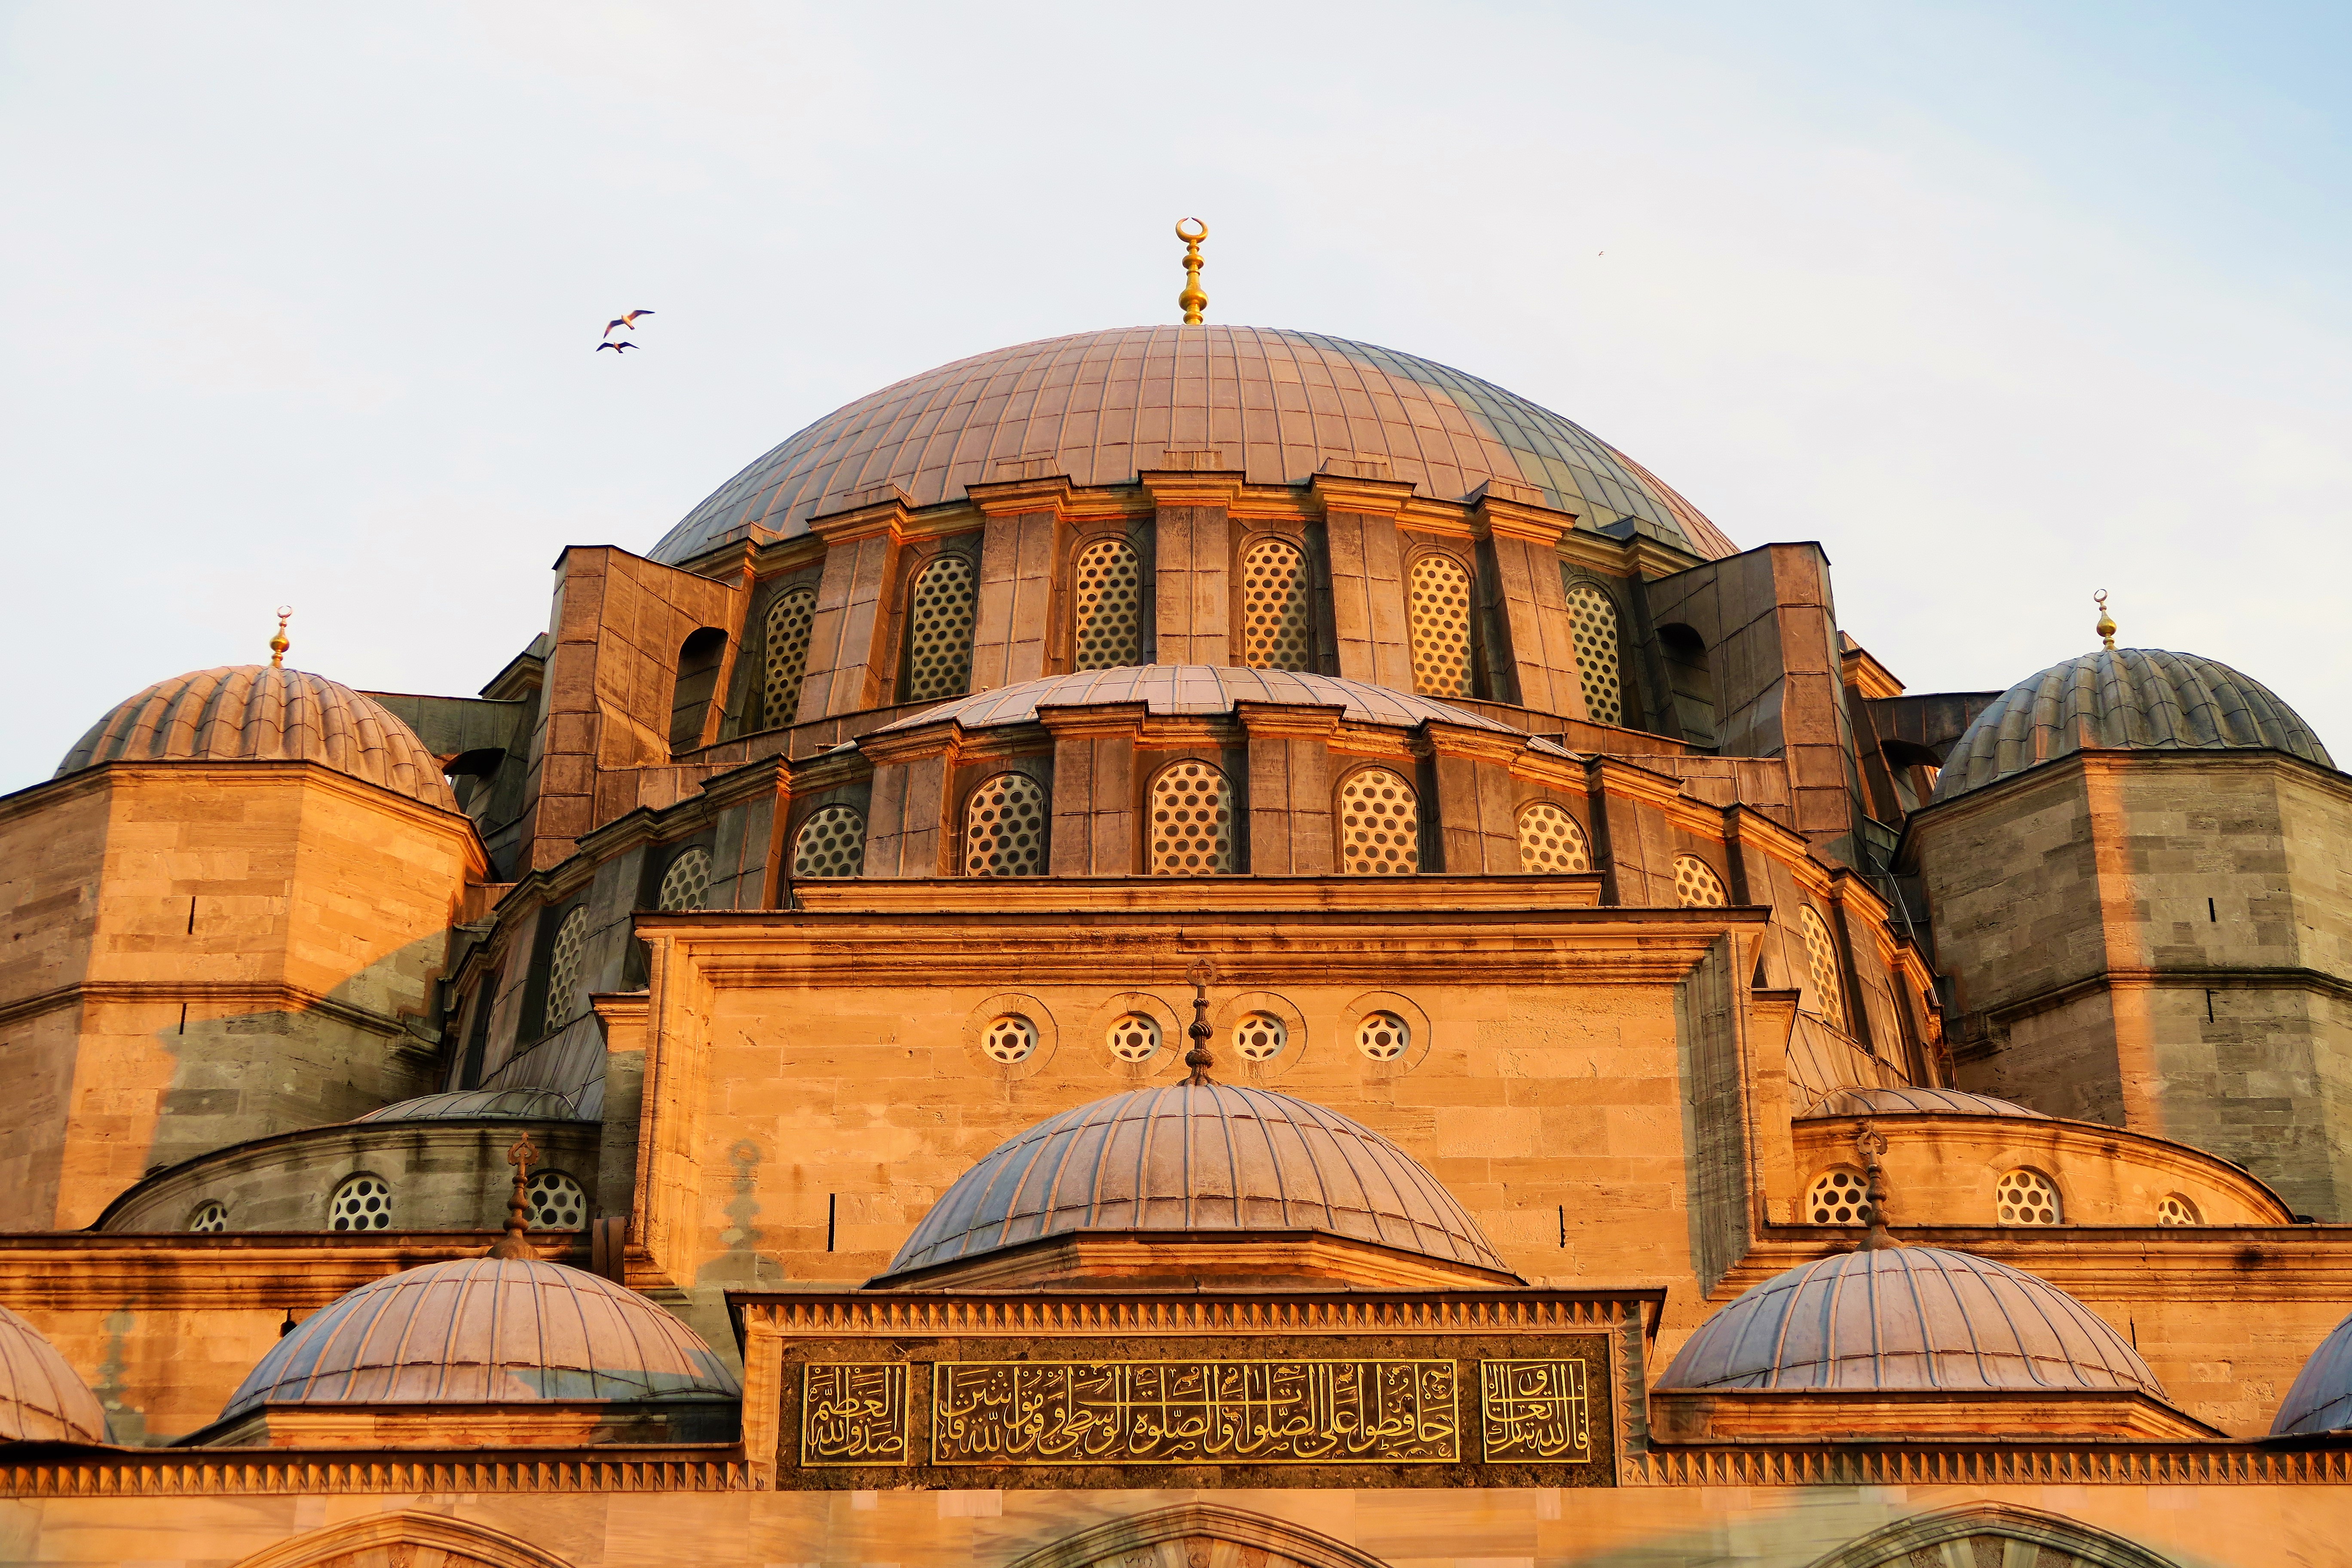
architecture, mosque, minaret, dome, religion, islamic, art, ornament, lettering, fine art, landmark, byzantine architecture, holy places, place of worship, khanqah, building, historic site, sky, tomb, mausoleum, medieval architecture, temple, stock photography, classical architecture, arch, basilica, shrine, facade, tourism, symmetry, tourist attraction, church, ancient history, city